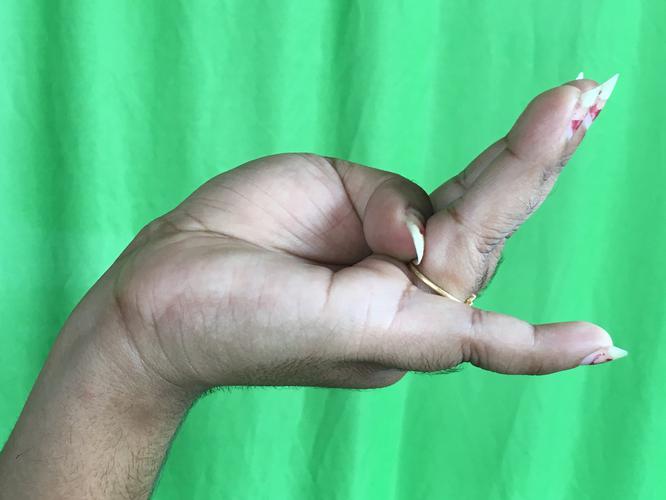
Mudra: Chaturam
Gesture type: single_hand